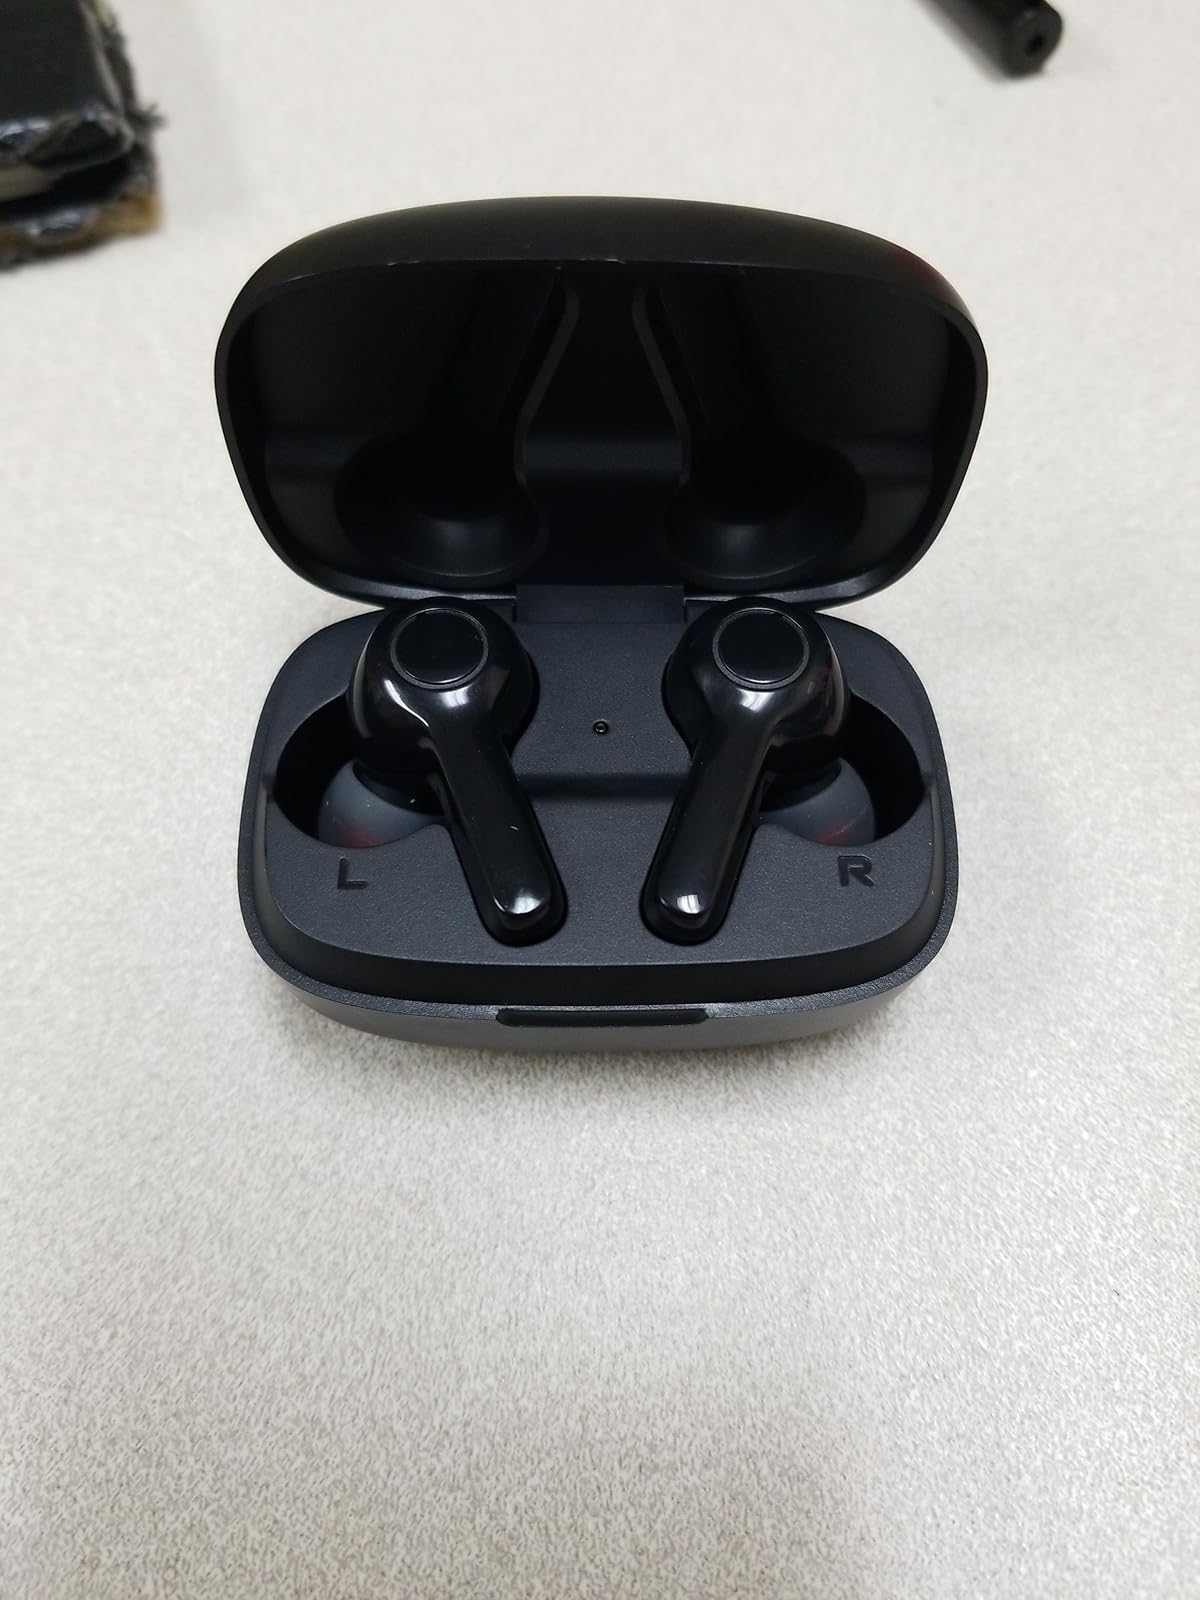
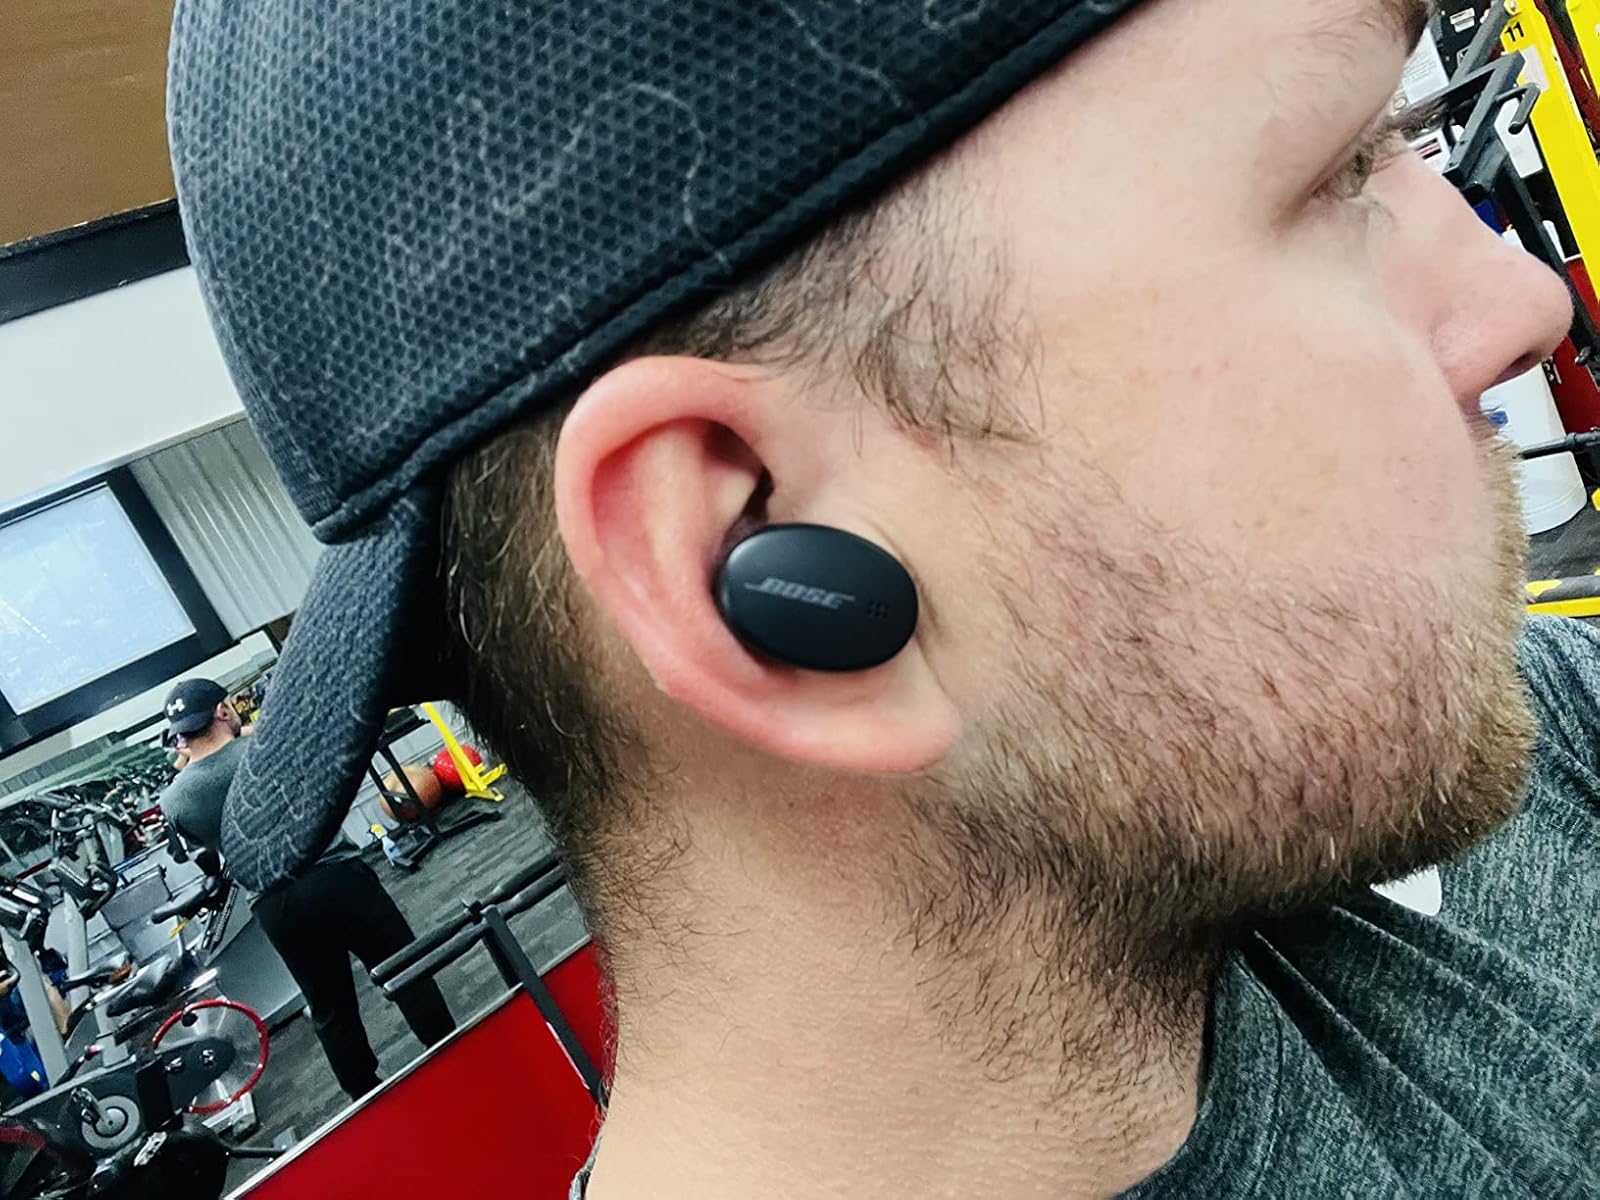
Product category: earbuds
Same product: no